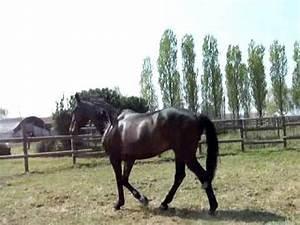
horse